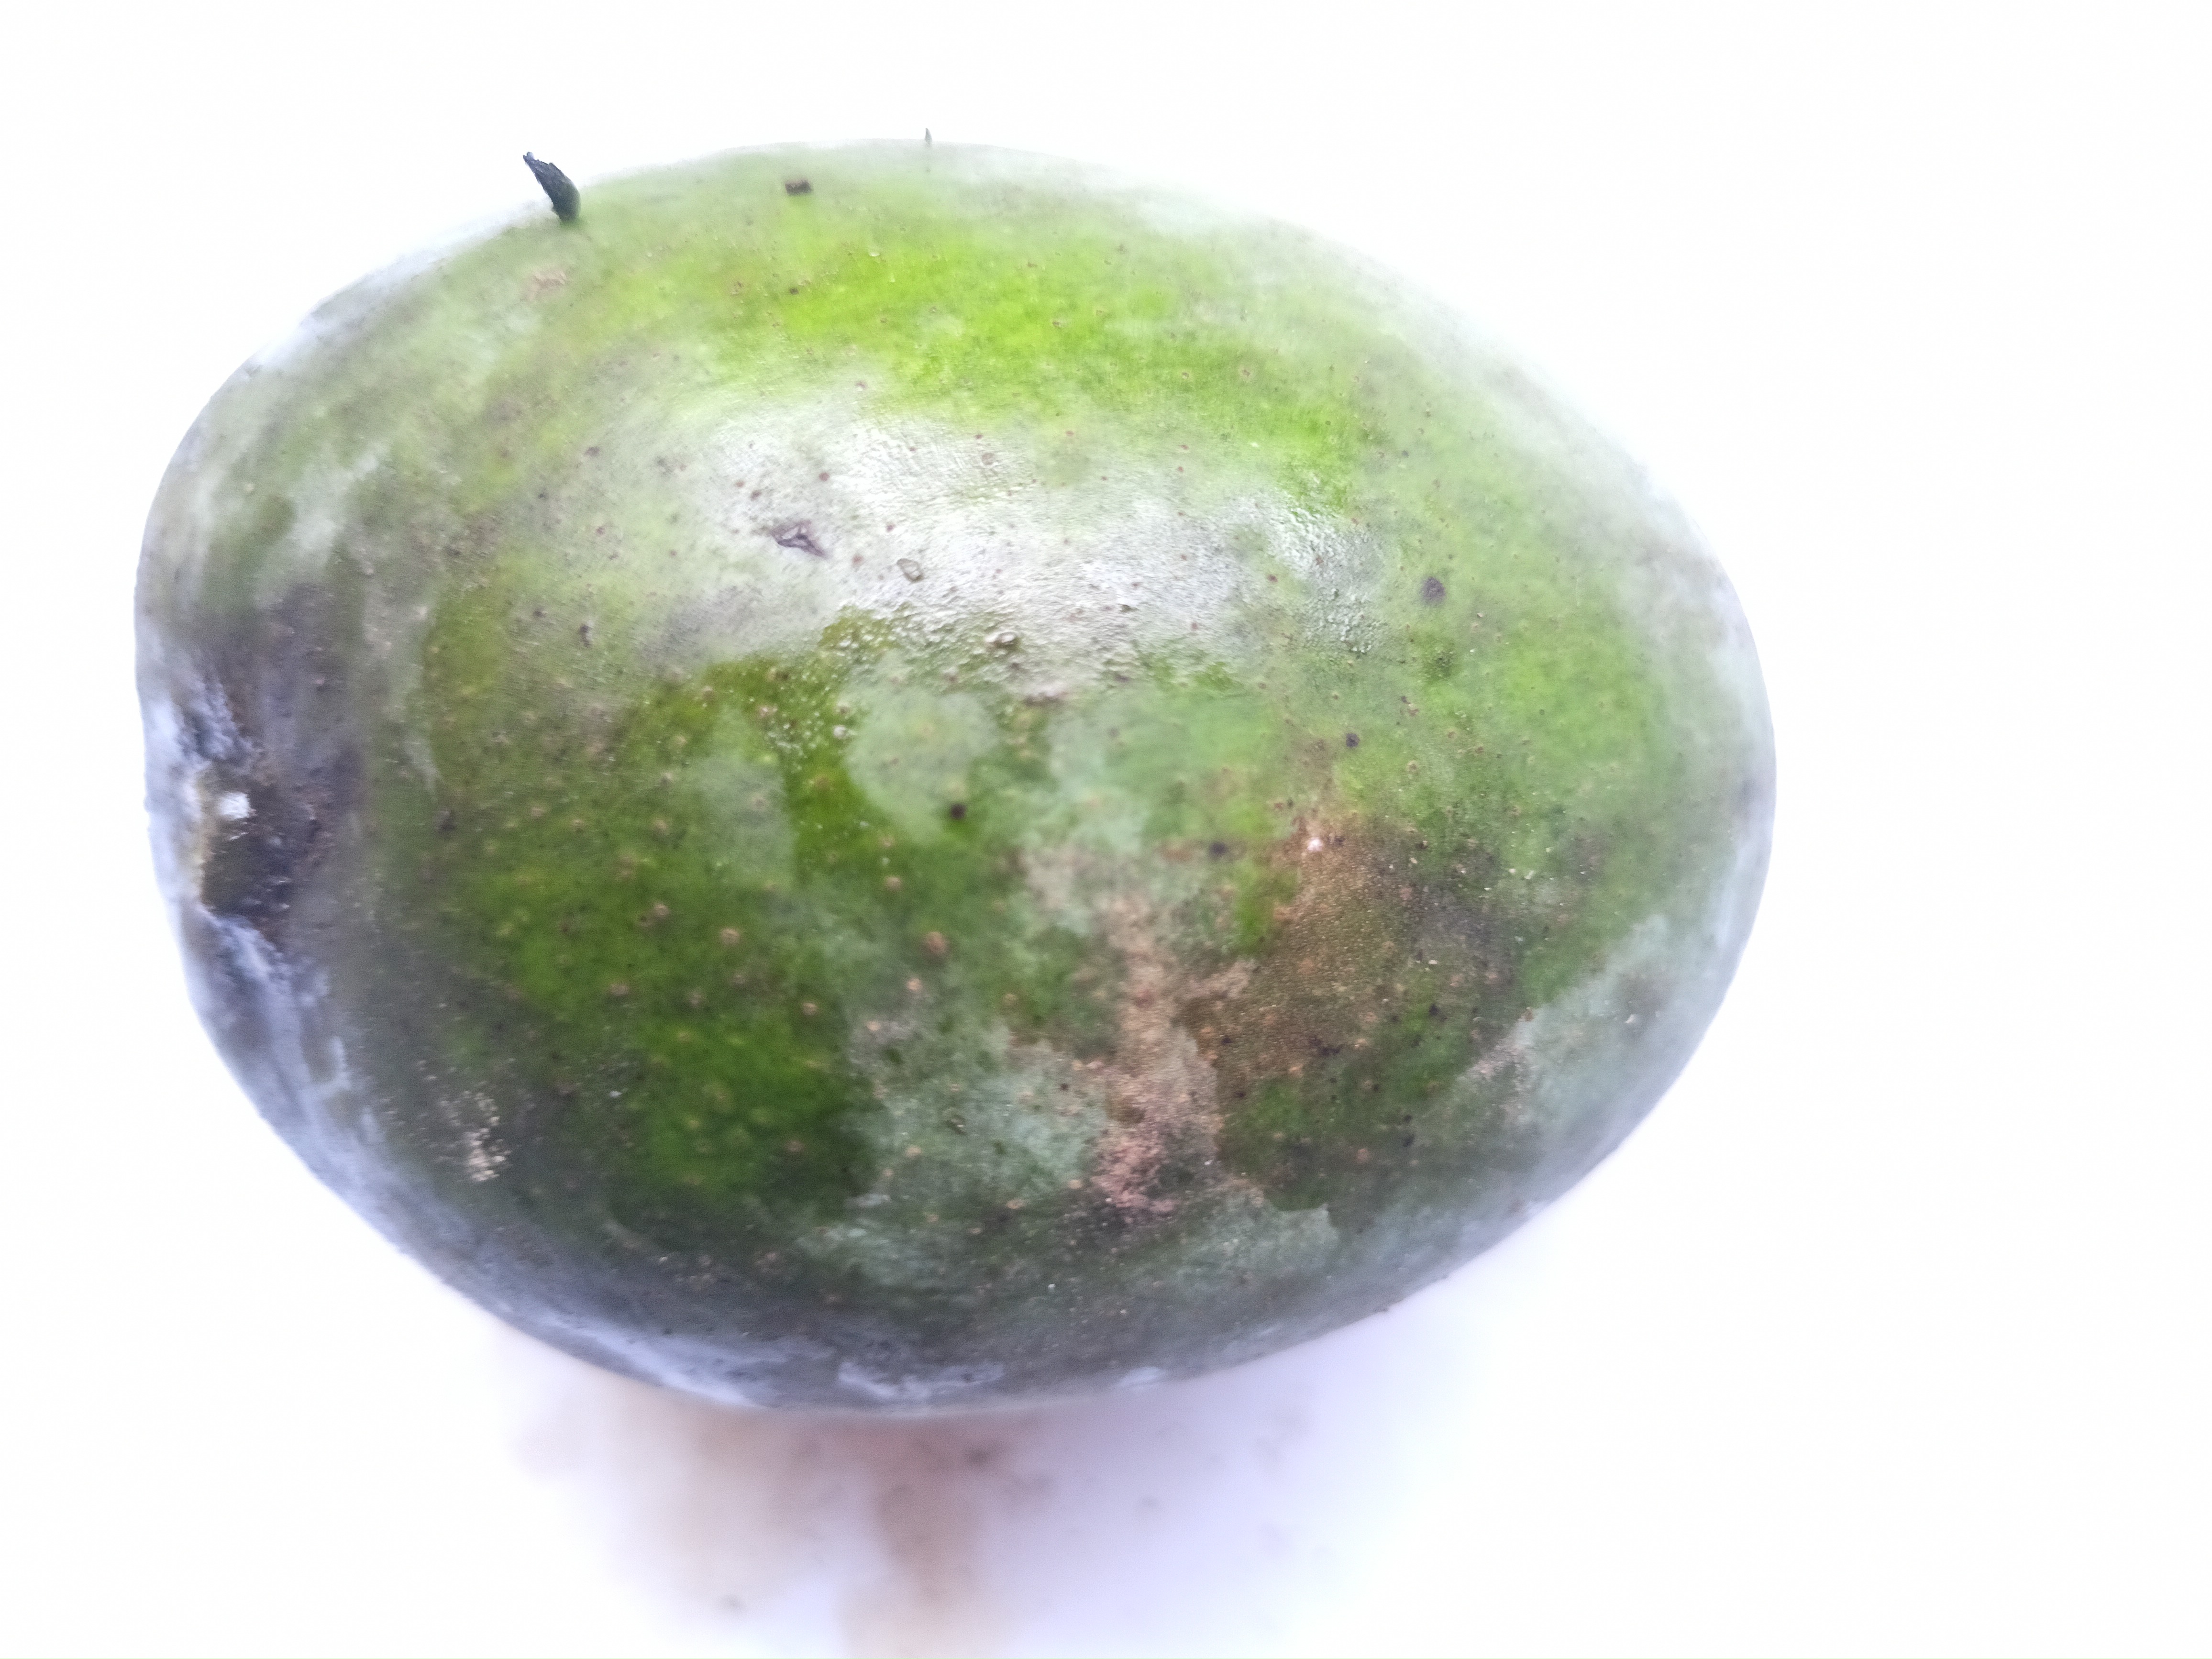
Mango variety: Khrishapat